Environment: lab
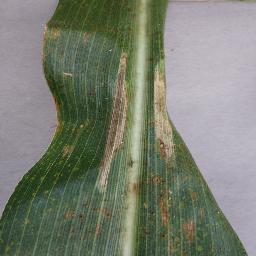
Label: northern_corn_leaf_blight